My Joy

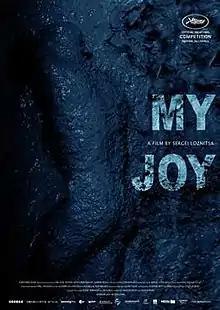
Film poster

My Joy is a 2010 internationally co-produced Russian-language road film directed by Sergei Loznitsa. It is set in the western regions of Russia, somewhere near Smolensk. "My Joy" was the first Ukrainian film ever to compete for the Palme d'Or.